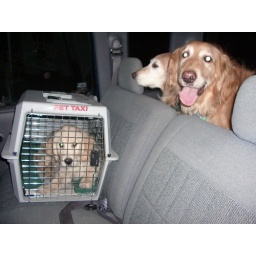
three of four dogs in the truck